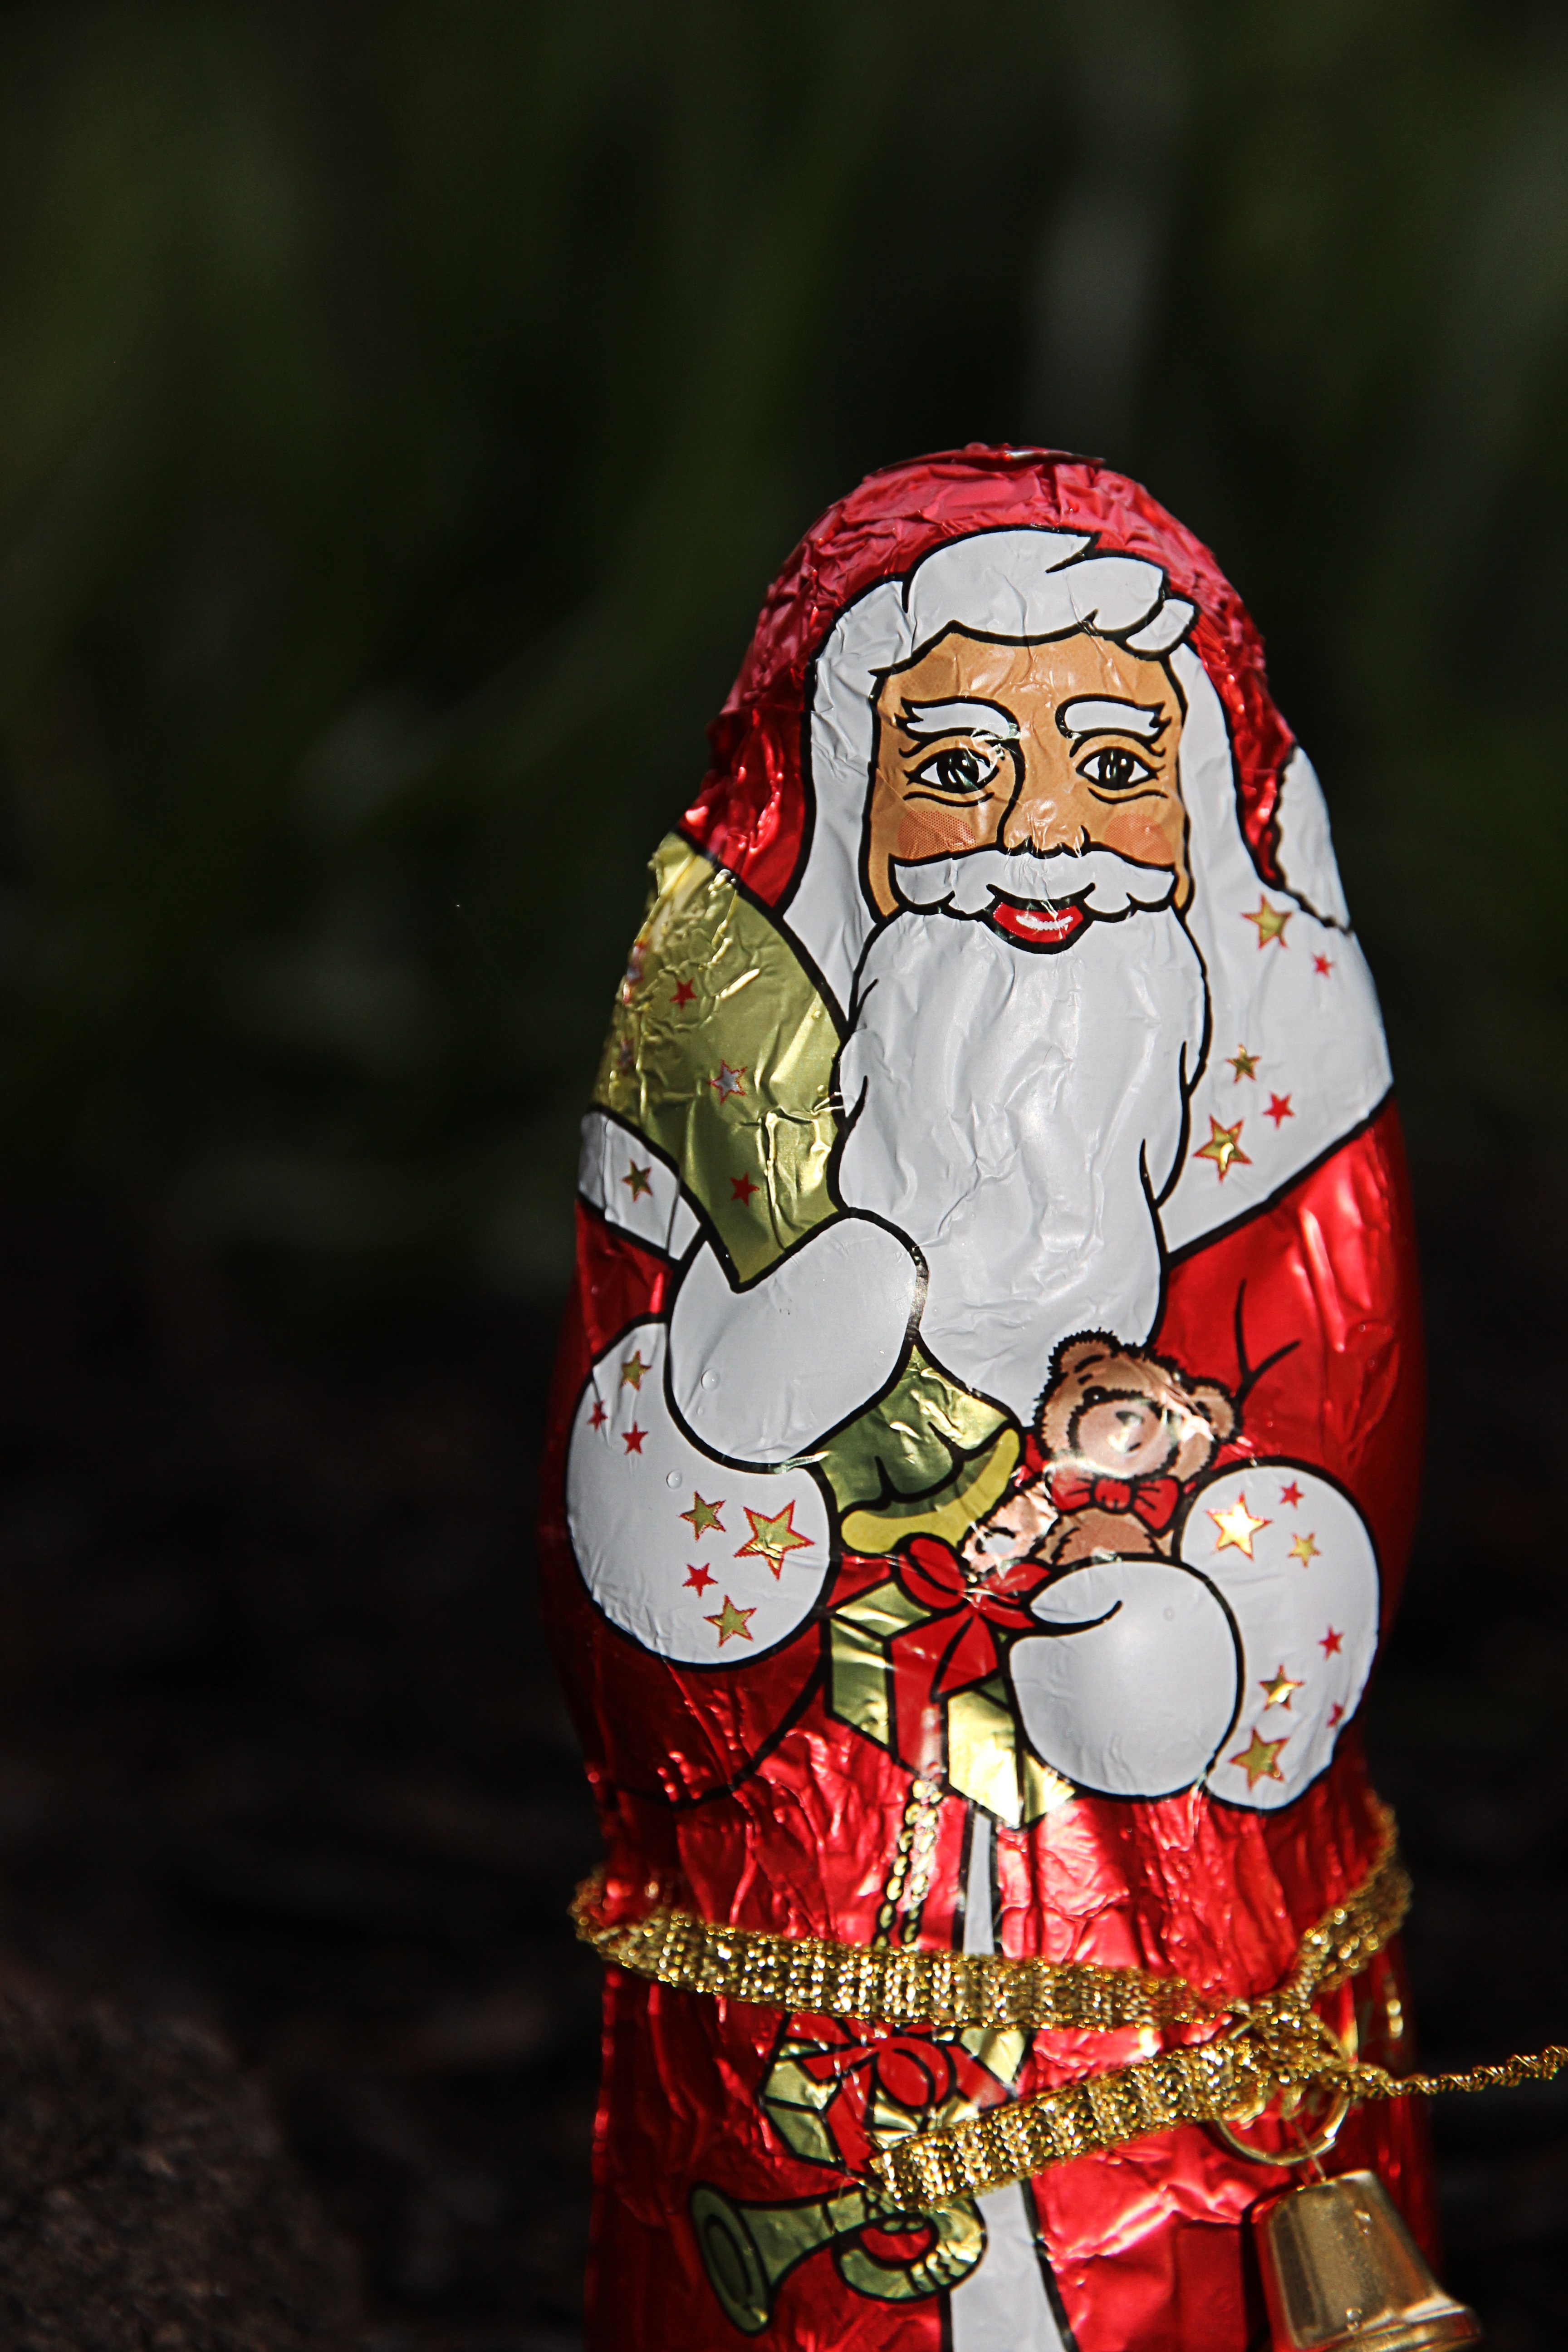
monument, statue, red, chocolate, christmas, cocoa, figure, santa claus, sweetness, nicholas, garden gnome, fictional character